Bergen Storsenter

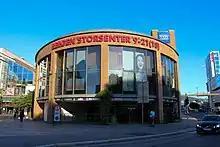
Bergen Storsenter.

Bergen Storsenter is the largest shopping centre in central Bergen, Norway, with a turnover of 1,024 billion Norwegian krone in 2002.